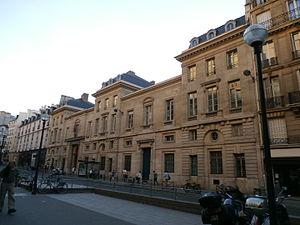
École nationale des Ponts et Chaussées(ancien hôtel de Fleury) (Inscrit) This building is indexed in the Base Mérimée, a database of architectural heritage maintained by the French Ministry of Culture,